George Gobel

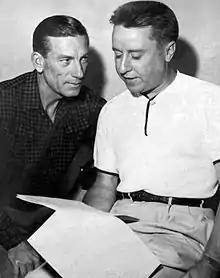
Hoagy Carmichael and George Gobel in 1954

The centerpiece of Gobel's comedy show was his monolog about his supposed past situations and experiences, with stories and sketches allegedly about his real-life wife, Alice (nicknamed "Spooky Old Alice"), played by actress Jeff Donnell (for the first four years of the series' run). Gobel's hesitant, almost shy delivery and penchant for tangled digressions were the chief sources of comedy, more important than the actual content of the stories. His monologs popularized several catchphrases, notably "Well, I'll be a dirty bird" (spoken by the Kathy Bates character in the 1990 film "Misery"), "You can't hardly get them like that no more", and "Well then there now" (spoken by James Dean during a brief imitation of Gobel in the 1955 film "Rebel Without a Cause" and as part of the closing lyric in Perry Como's 1956 hit record "Juke Box Baby"). Gobel's show used some of television's top writers of the era: Hal Kanter, Jack Brooks, and Norman Lear. Peggy King was a regular on the series as a vocalist, and the guest stars ranged from Shirley MacLaine and Evelyn Rudie to Bob Feller, Phyllis Avery, and Vampira.